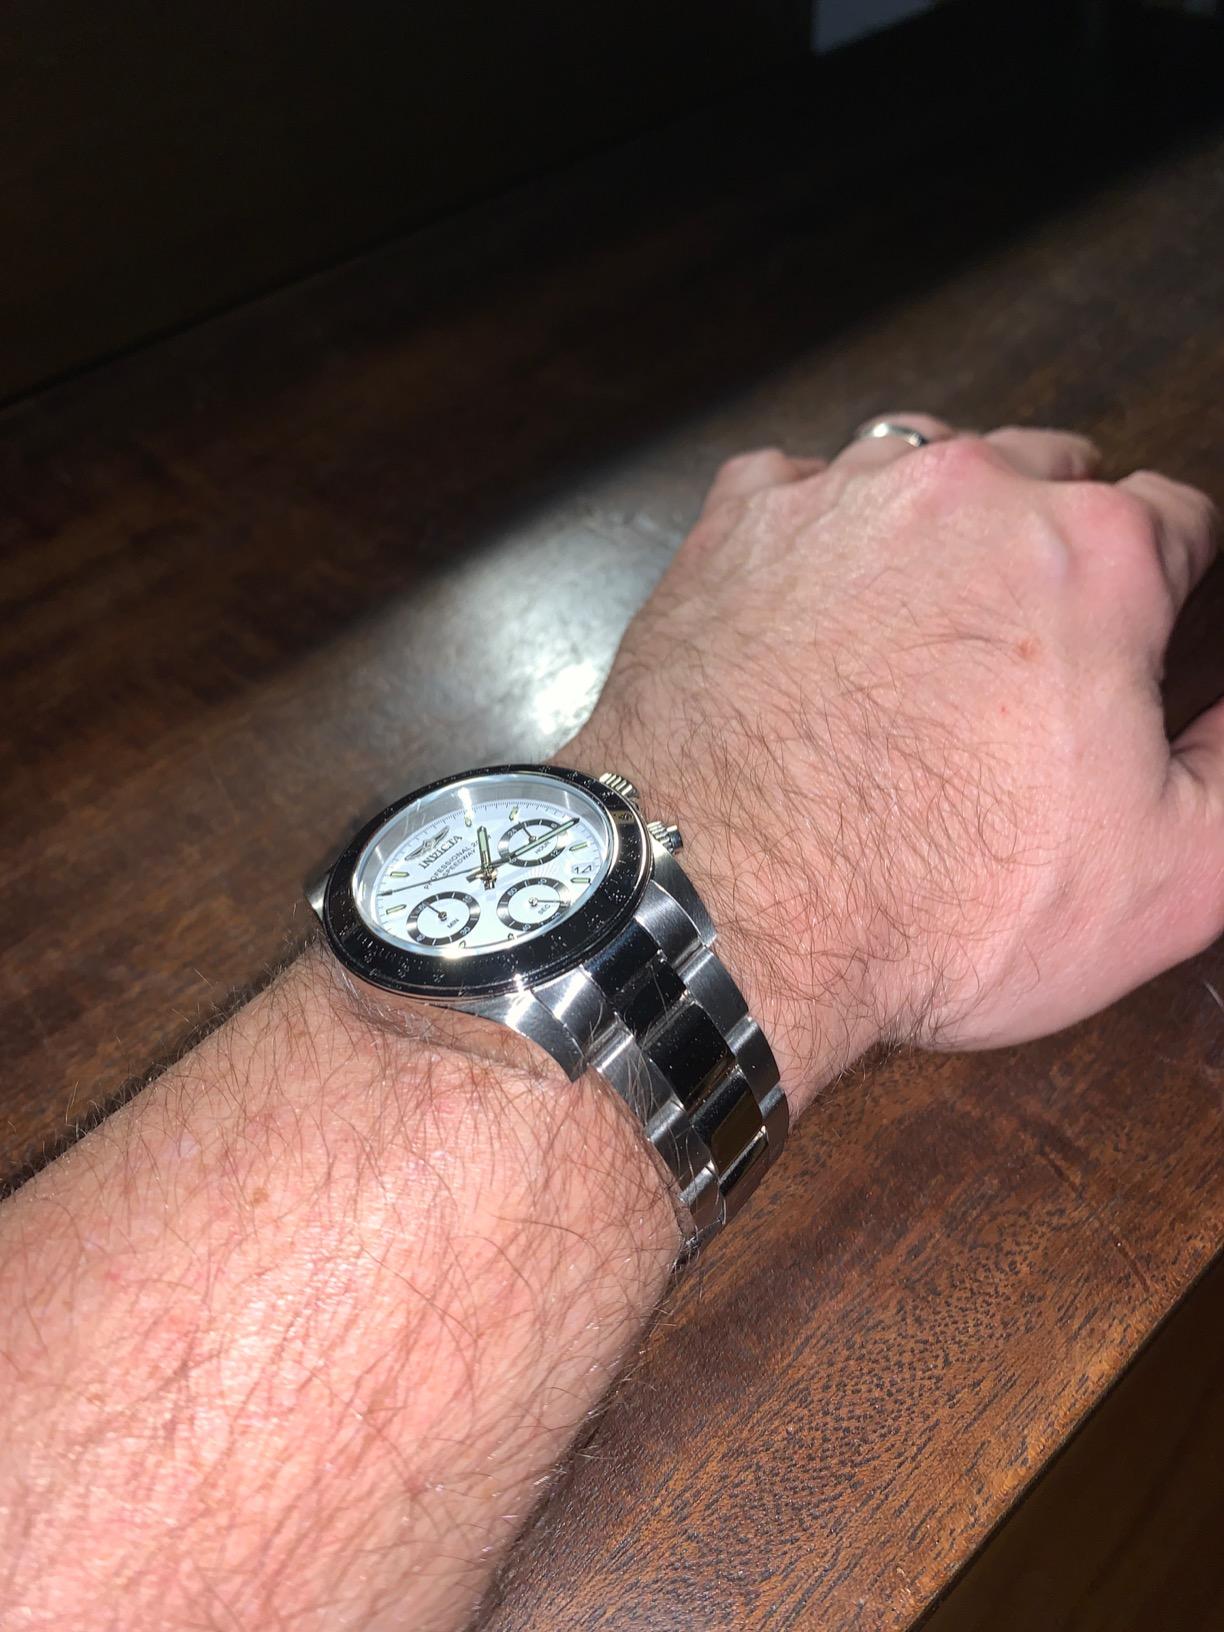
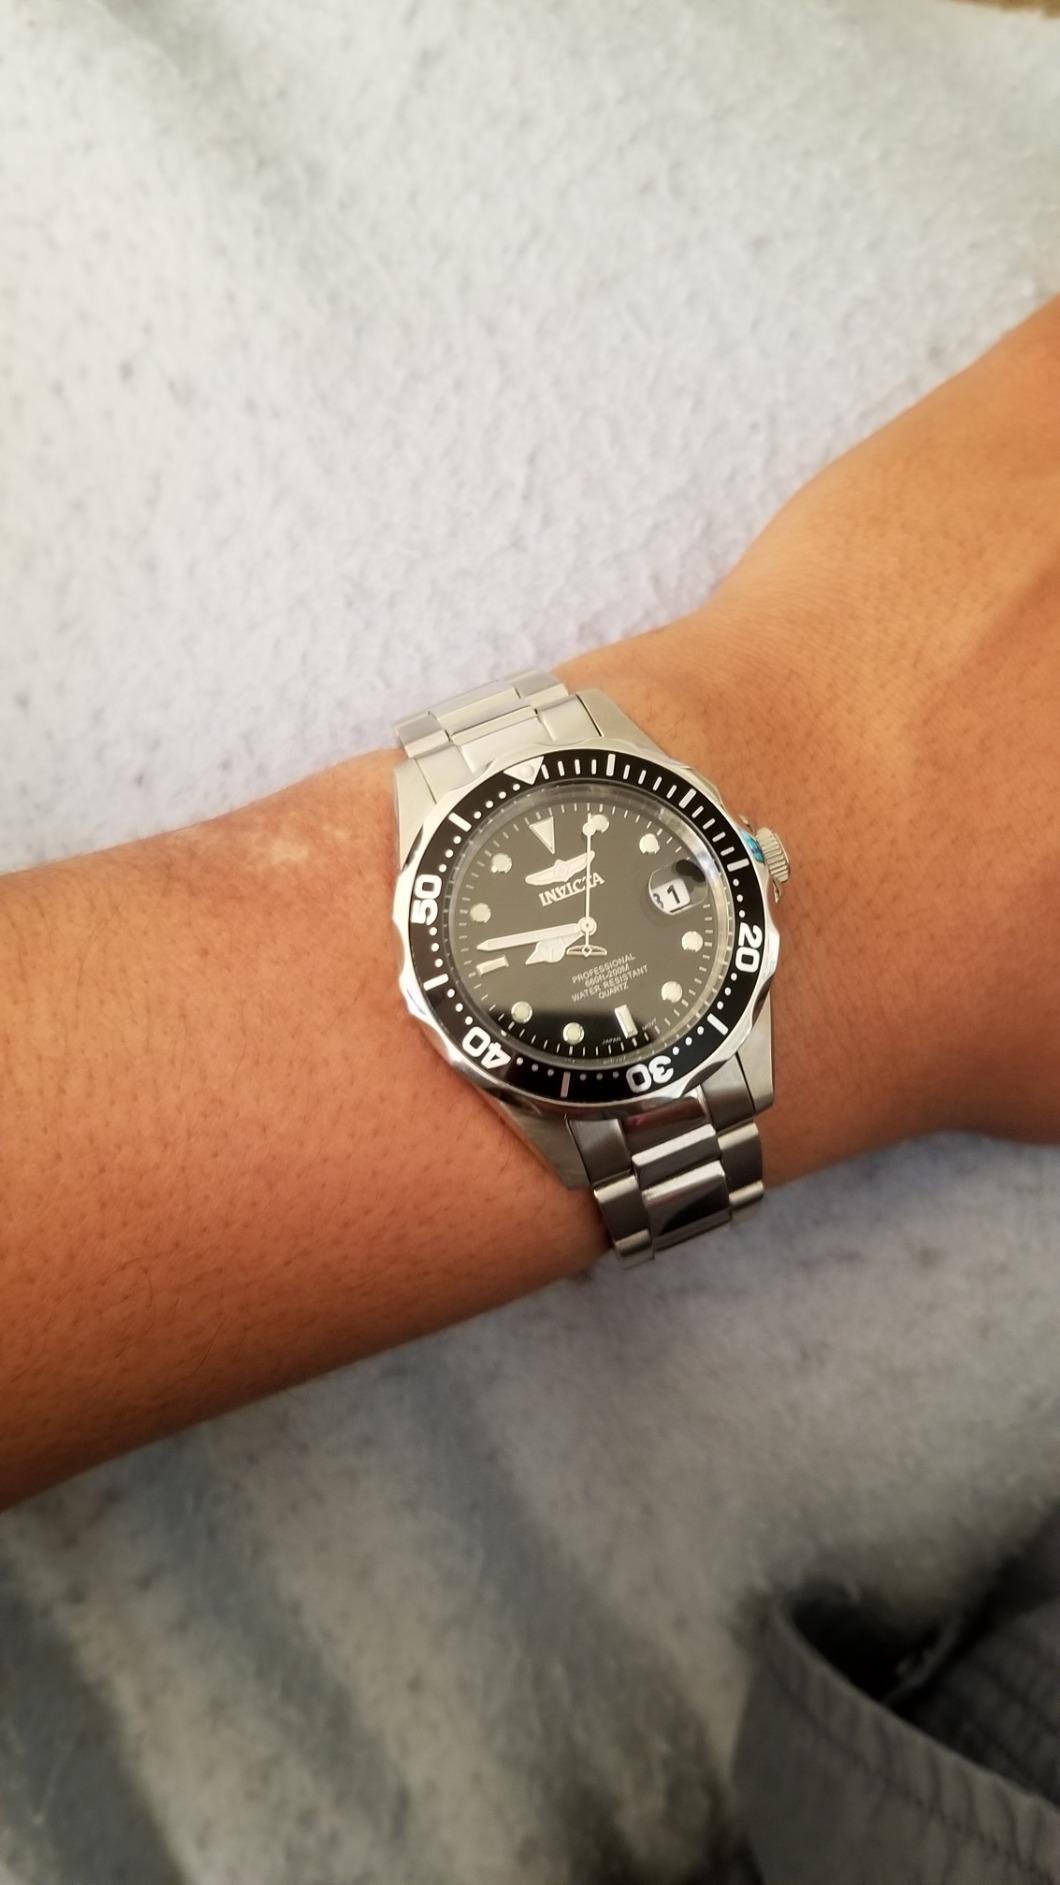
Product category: accessories_watch
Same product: no